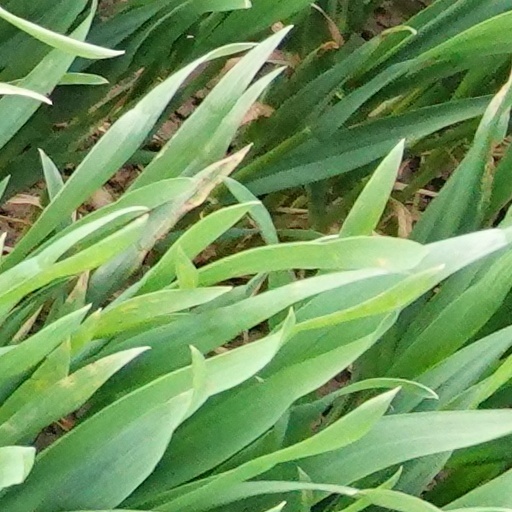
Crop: wheat